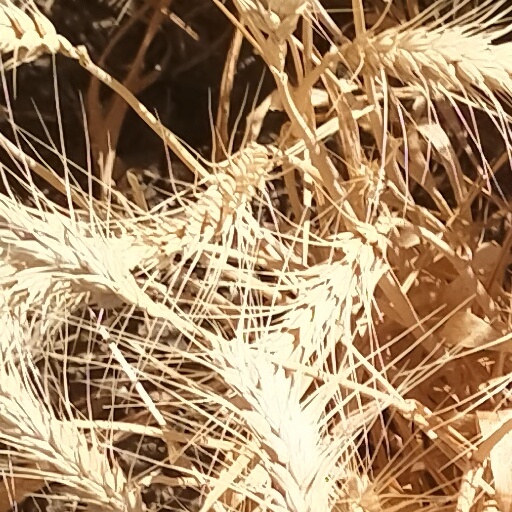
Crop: wheat